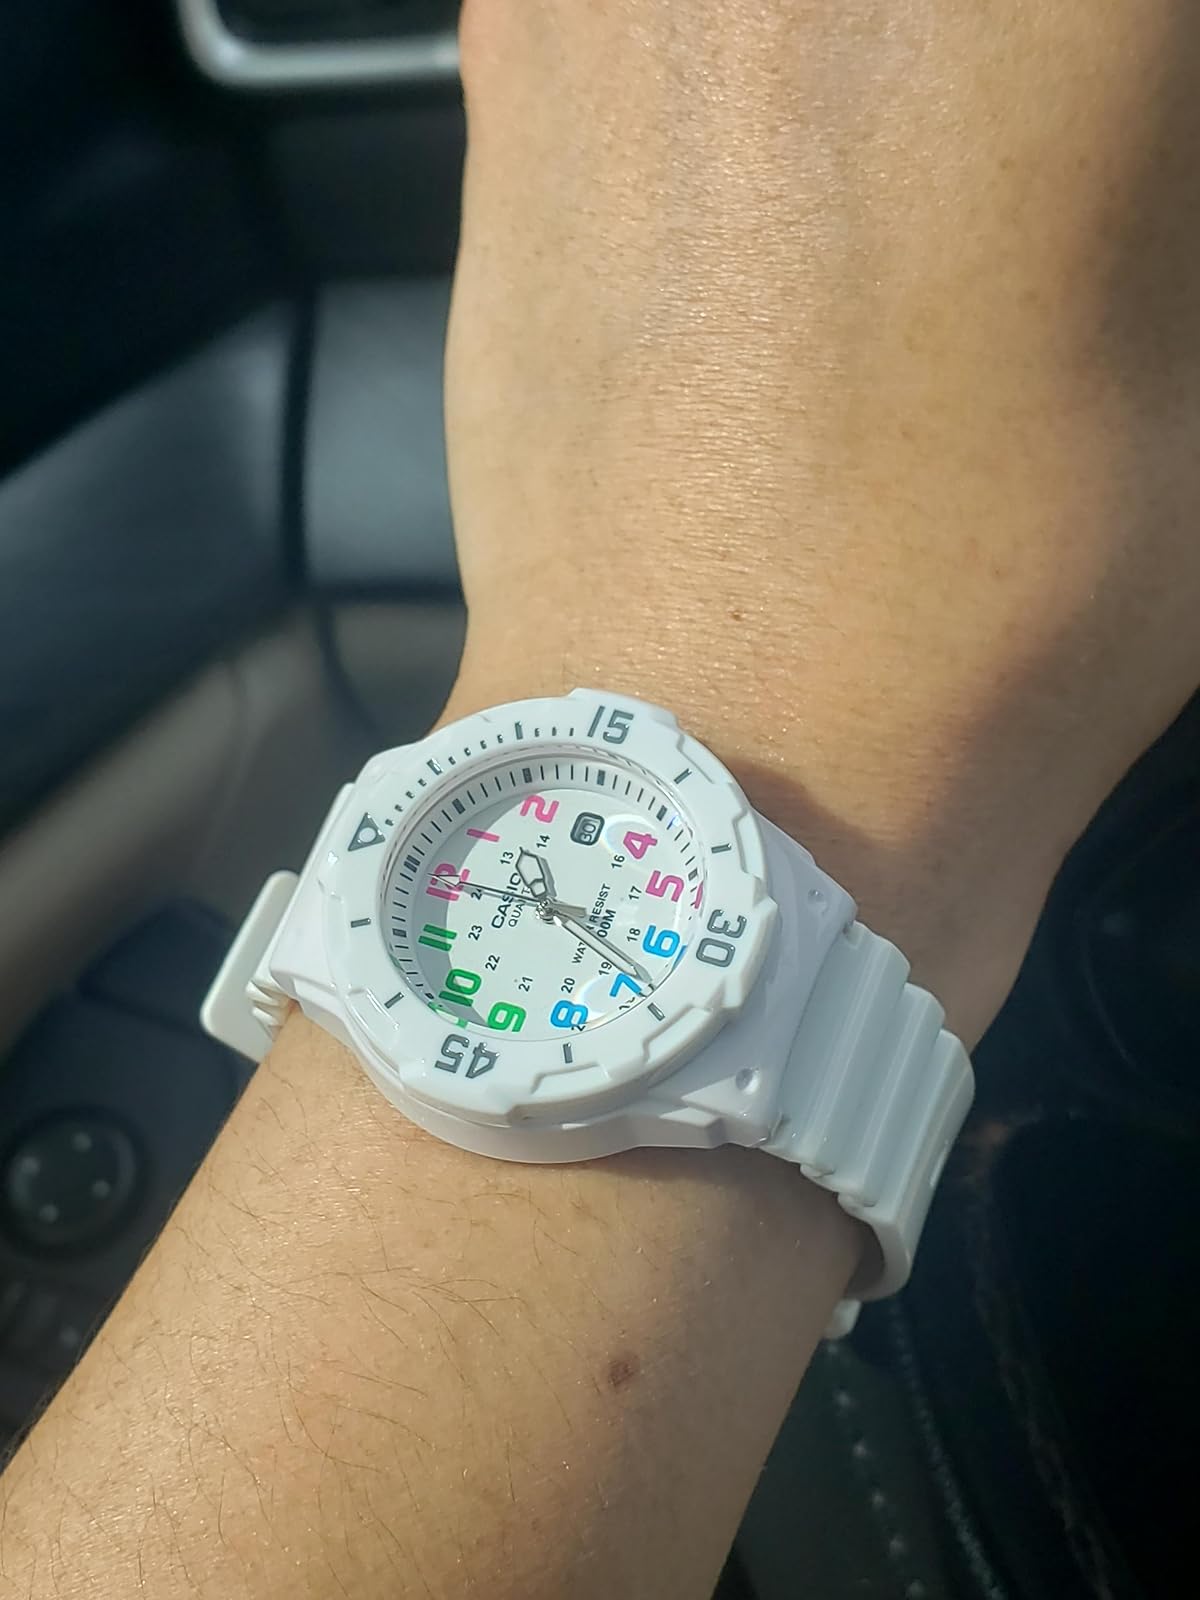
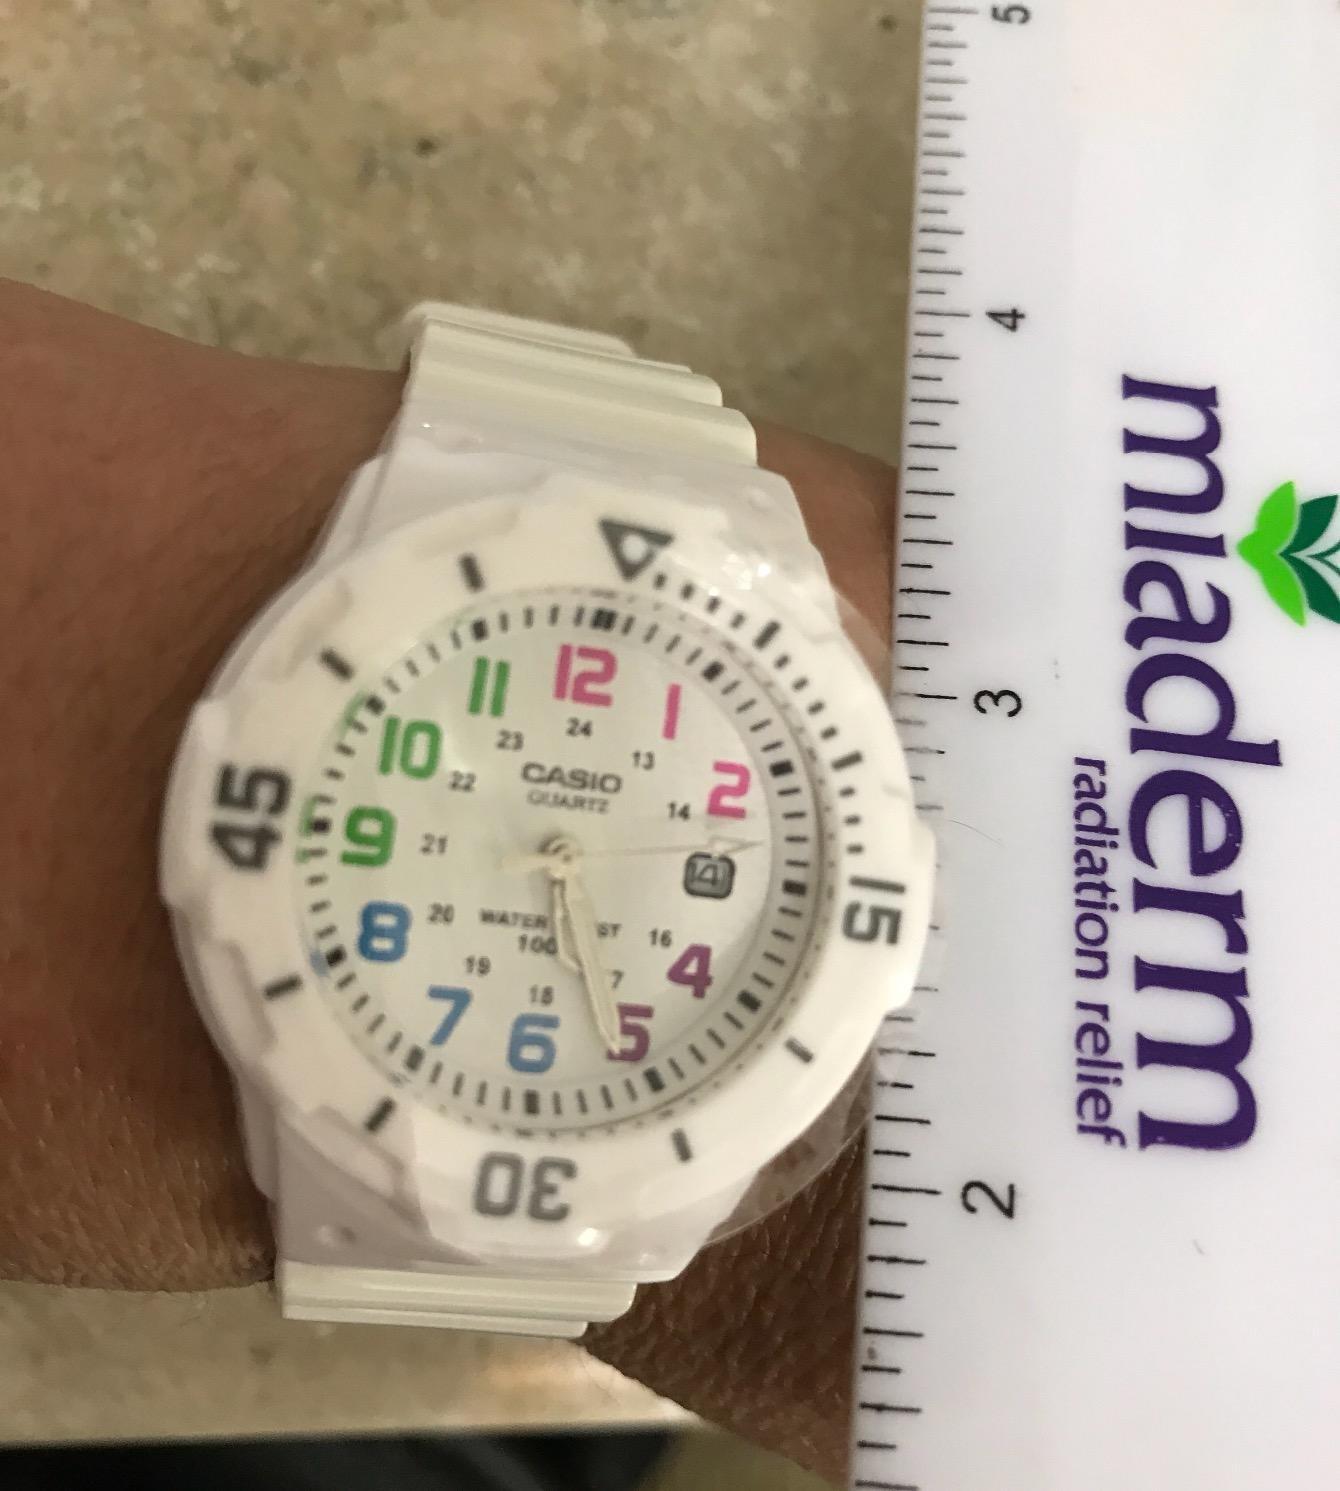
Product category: accessories_watch
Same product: yes